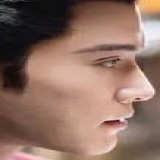
diễn viên Từ Chính Khê